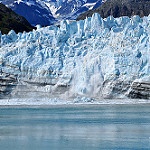
Label: glacier